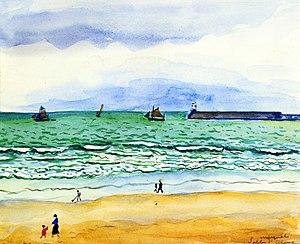
Albert Marquet est un peintre et dessinateur français né le 27 mars 1875 à Bordeaux et mort le 14 juin 1947 à Paris.